Mandeep Singh (field hockey)

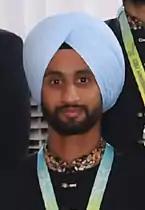
Singh in August 2022

Mandeep Singh (born 25 January 1995) is an Indian field hockey player who currently plays as a forward for India men's national field hockey team and the Team Gonasika in the Hockey India League.